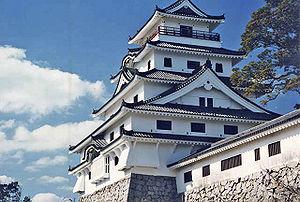
Voici une liste non exhaustive de châteaux japonais.